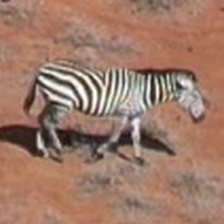
Pose orientation: right